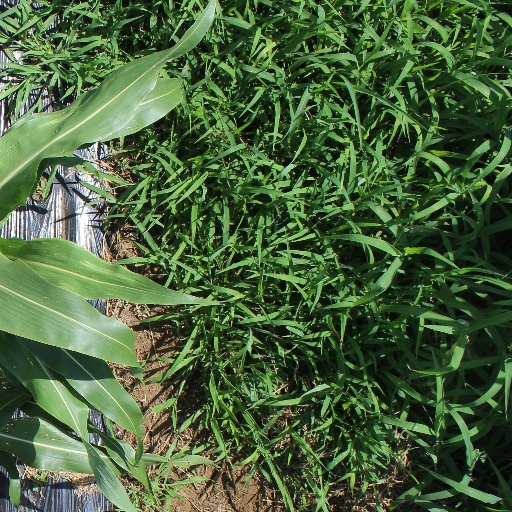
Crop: sorghum